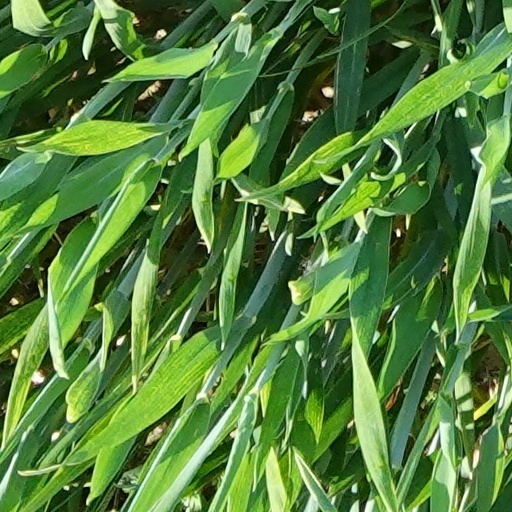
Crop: wheat